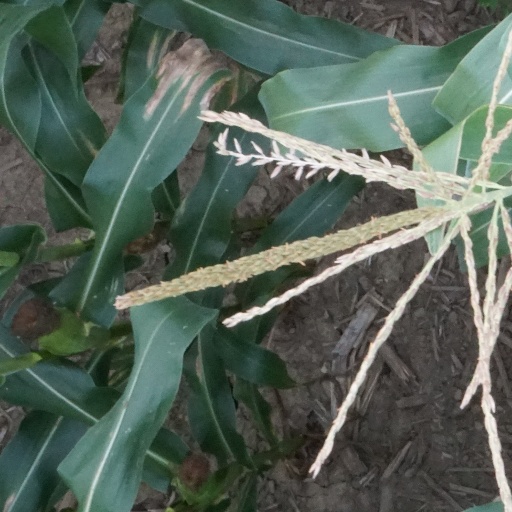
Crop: maize; corn